New York State Route 470

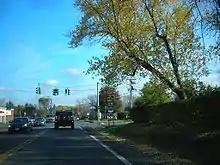
Western terminus of NY 470 at NY 9R

NY 470 begins at an intersection with NY 9R just west of the Cohoes city limits in the Albany County town of Colonie. NY 9R, known as Columbia Street west of this point, turns north to follow Baker Avenue while NY 470 heads east on the two-lane Columbia Street into Cohoes. As the route heads through suburban Cohoes, it passes within view of Cohoes High School and directly serves Cohoes Middle School before passing under an abandoned railroad line. At the first intersection east of the overpass, NY 470 turns north to parallel the old line along Bedford Street. Four blocks later, Bedford Street turns eastward, becoming Ontario Street at the midpoint of the curve. Here, the surroundings become more commercial as the route heads toward the city's historic downtown.